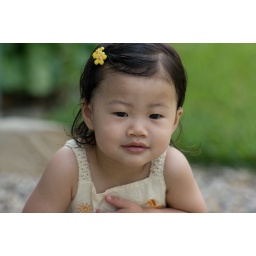
Reagan with yellow flower clip in hair 03